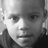
Emotion: neutral